Medhi Bouzzine

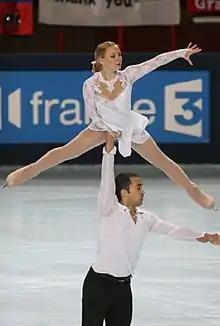
Mélodie Chataigner and Medhi Bouzzine

Medhi Bouzzine (born 9 February 1984) is a French former pair skater. He competed with Mélodie Chataigner from 2005 to 2011, winning six French national medals and placing 8th at the 2008 European Championships.